Rani Hamid

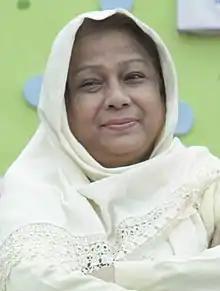
Hamid in 2012

Rani Hamid (born 14 July 1944) is a Bangladeshi chess player. She became the country's first Woman International Master in 1985. She has been the national champion 20 times, most recently at the 38th Women National Championship at the age of 75. She had won her 19th National Women's Chess Championship title in August 2018. She is also a three-time winner of the British Women's Chess Championship. She became Zonal Champion in 2018, received the Journalists Choice Award in the Chess World Cup 2018 in Russia, and won the gold medal in Commonwealth Chess 2017 in Delhi.